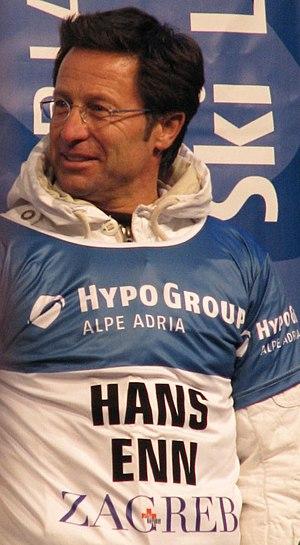
Hans Enn, né le 10 mai 1958 à Hinterglemm, est un ancien skieur alpin autrichien.